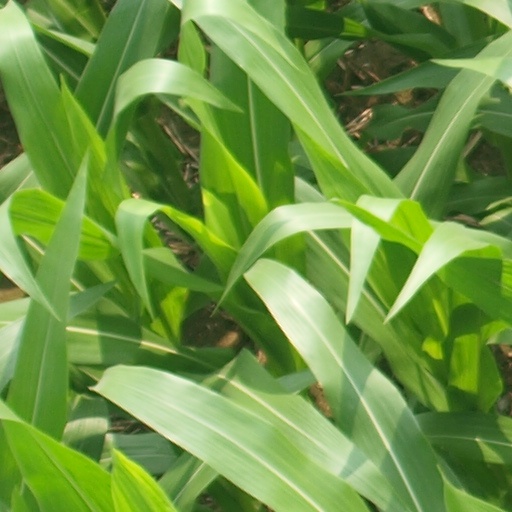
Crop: maize; corn